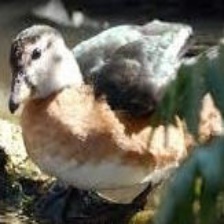
Species: AFRICAN PYGMY GOOSE
Scientific name: NETTAPUS AURITUS
ImageNet parent category: goose